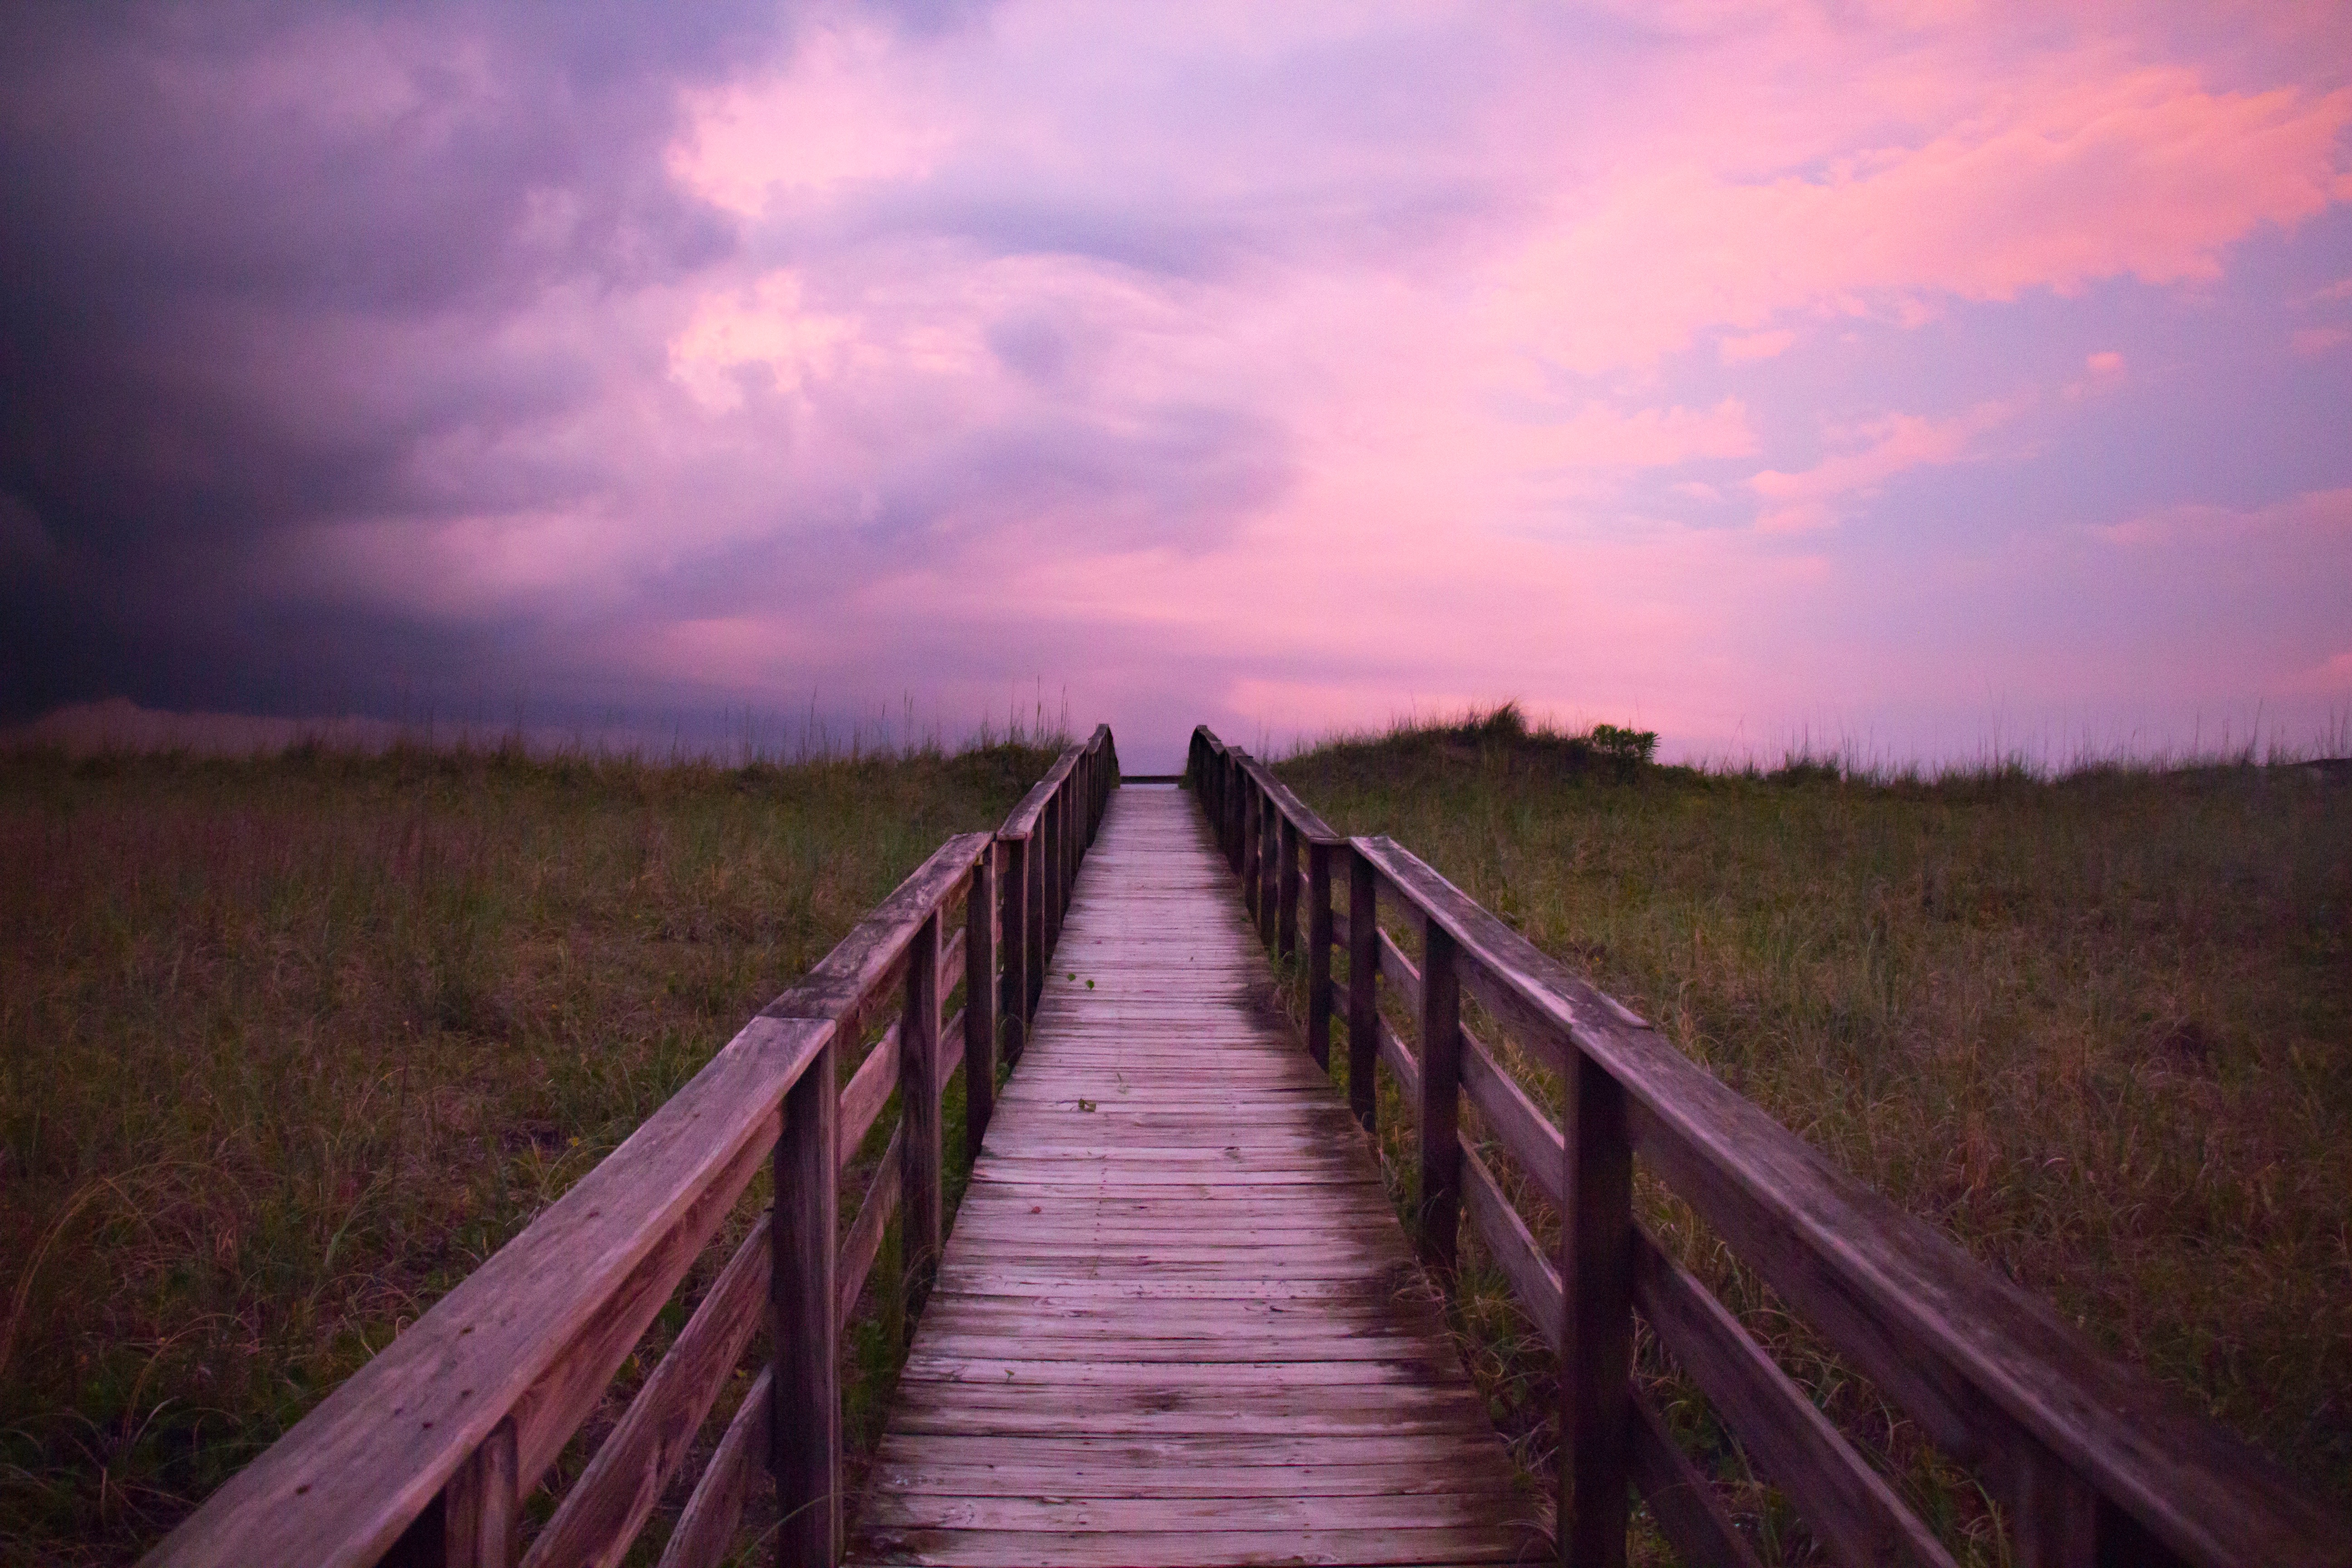
landscape, nature, horizon, cloud, sky, sunrise, sunset, field, prairie, sunlight, morning, dawn, dusk, evening, habitat, rural area, natural environment, atmospheric phenomenon